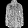
Label: Coat